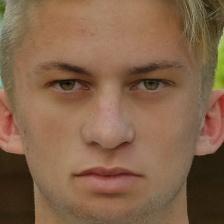
Label: faces